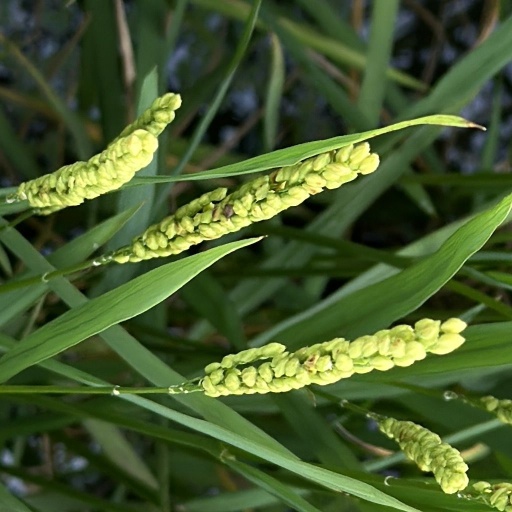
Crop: rice